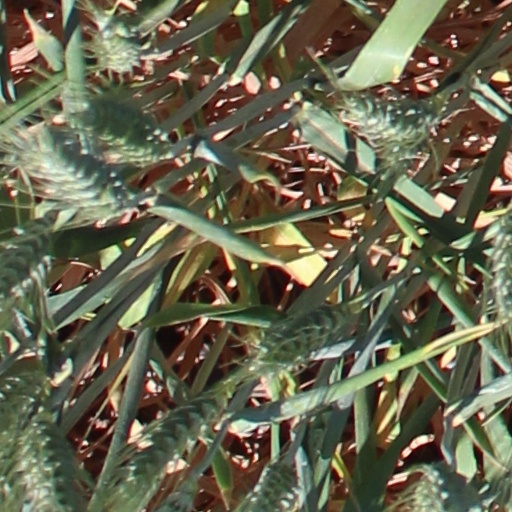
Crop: wheat